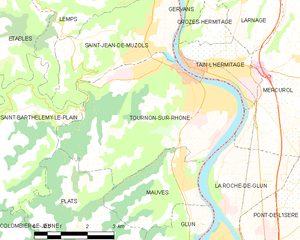
Carte des communes françaises: Tournon-sur-Rhône
Tournon-sur-Rhône est une commune française située dans le département de l'Ardèche en région Auvergne-Rhône-Alpes, à 20 km au nord de Valence.